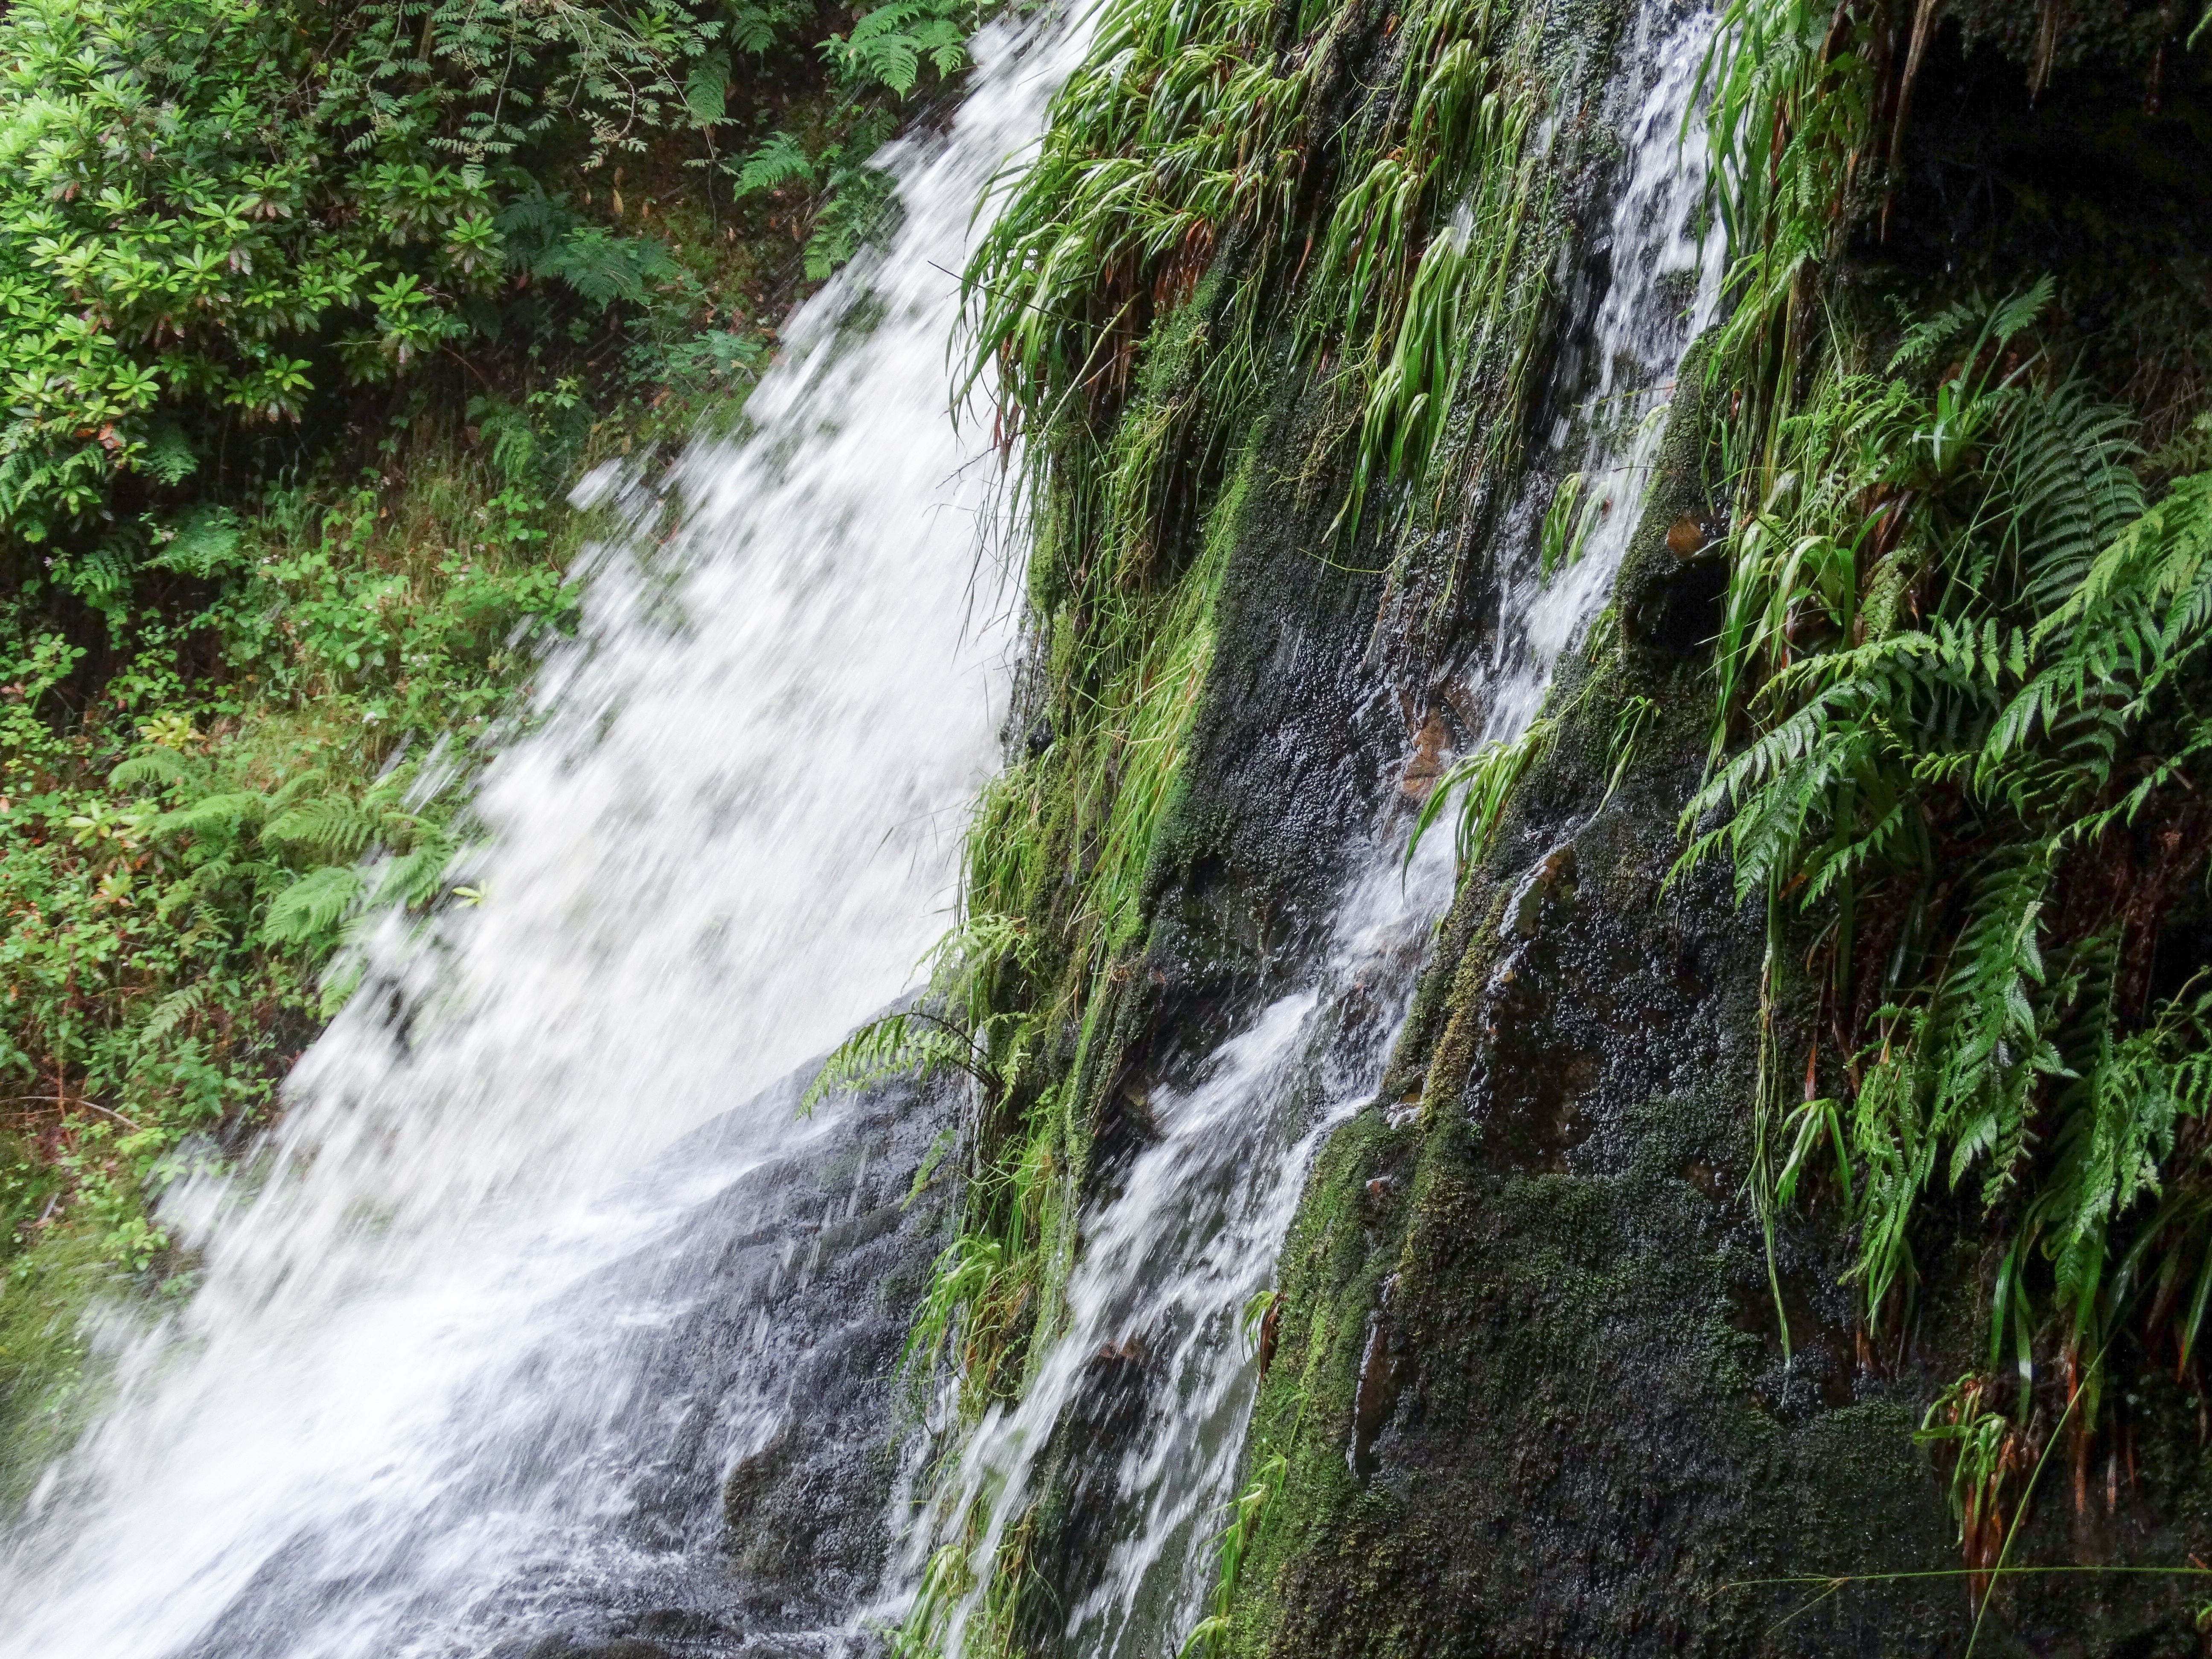
water, forest, waterfall, stream, jungle, body of water, rainforest, ravine, wasserfall, water feature, watercourse